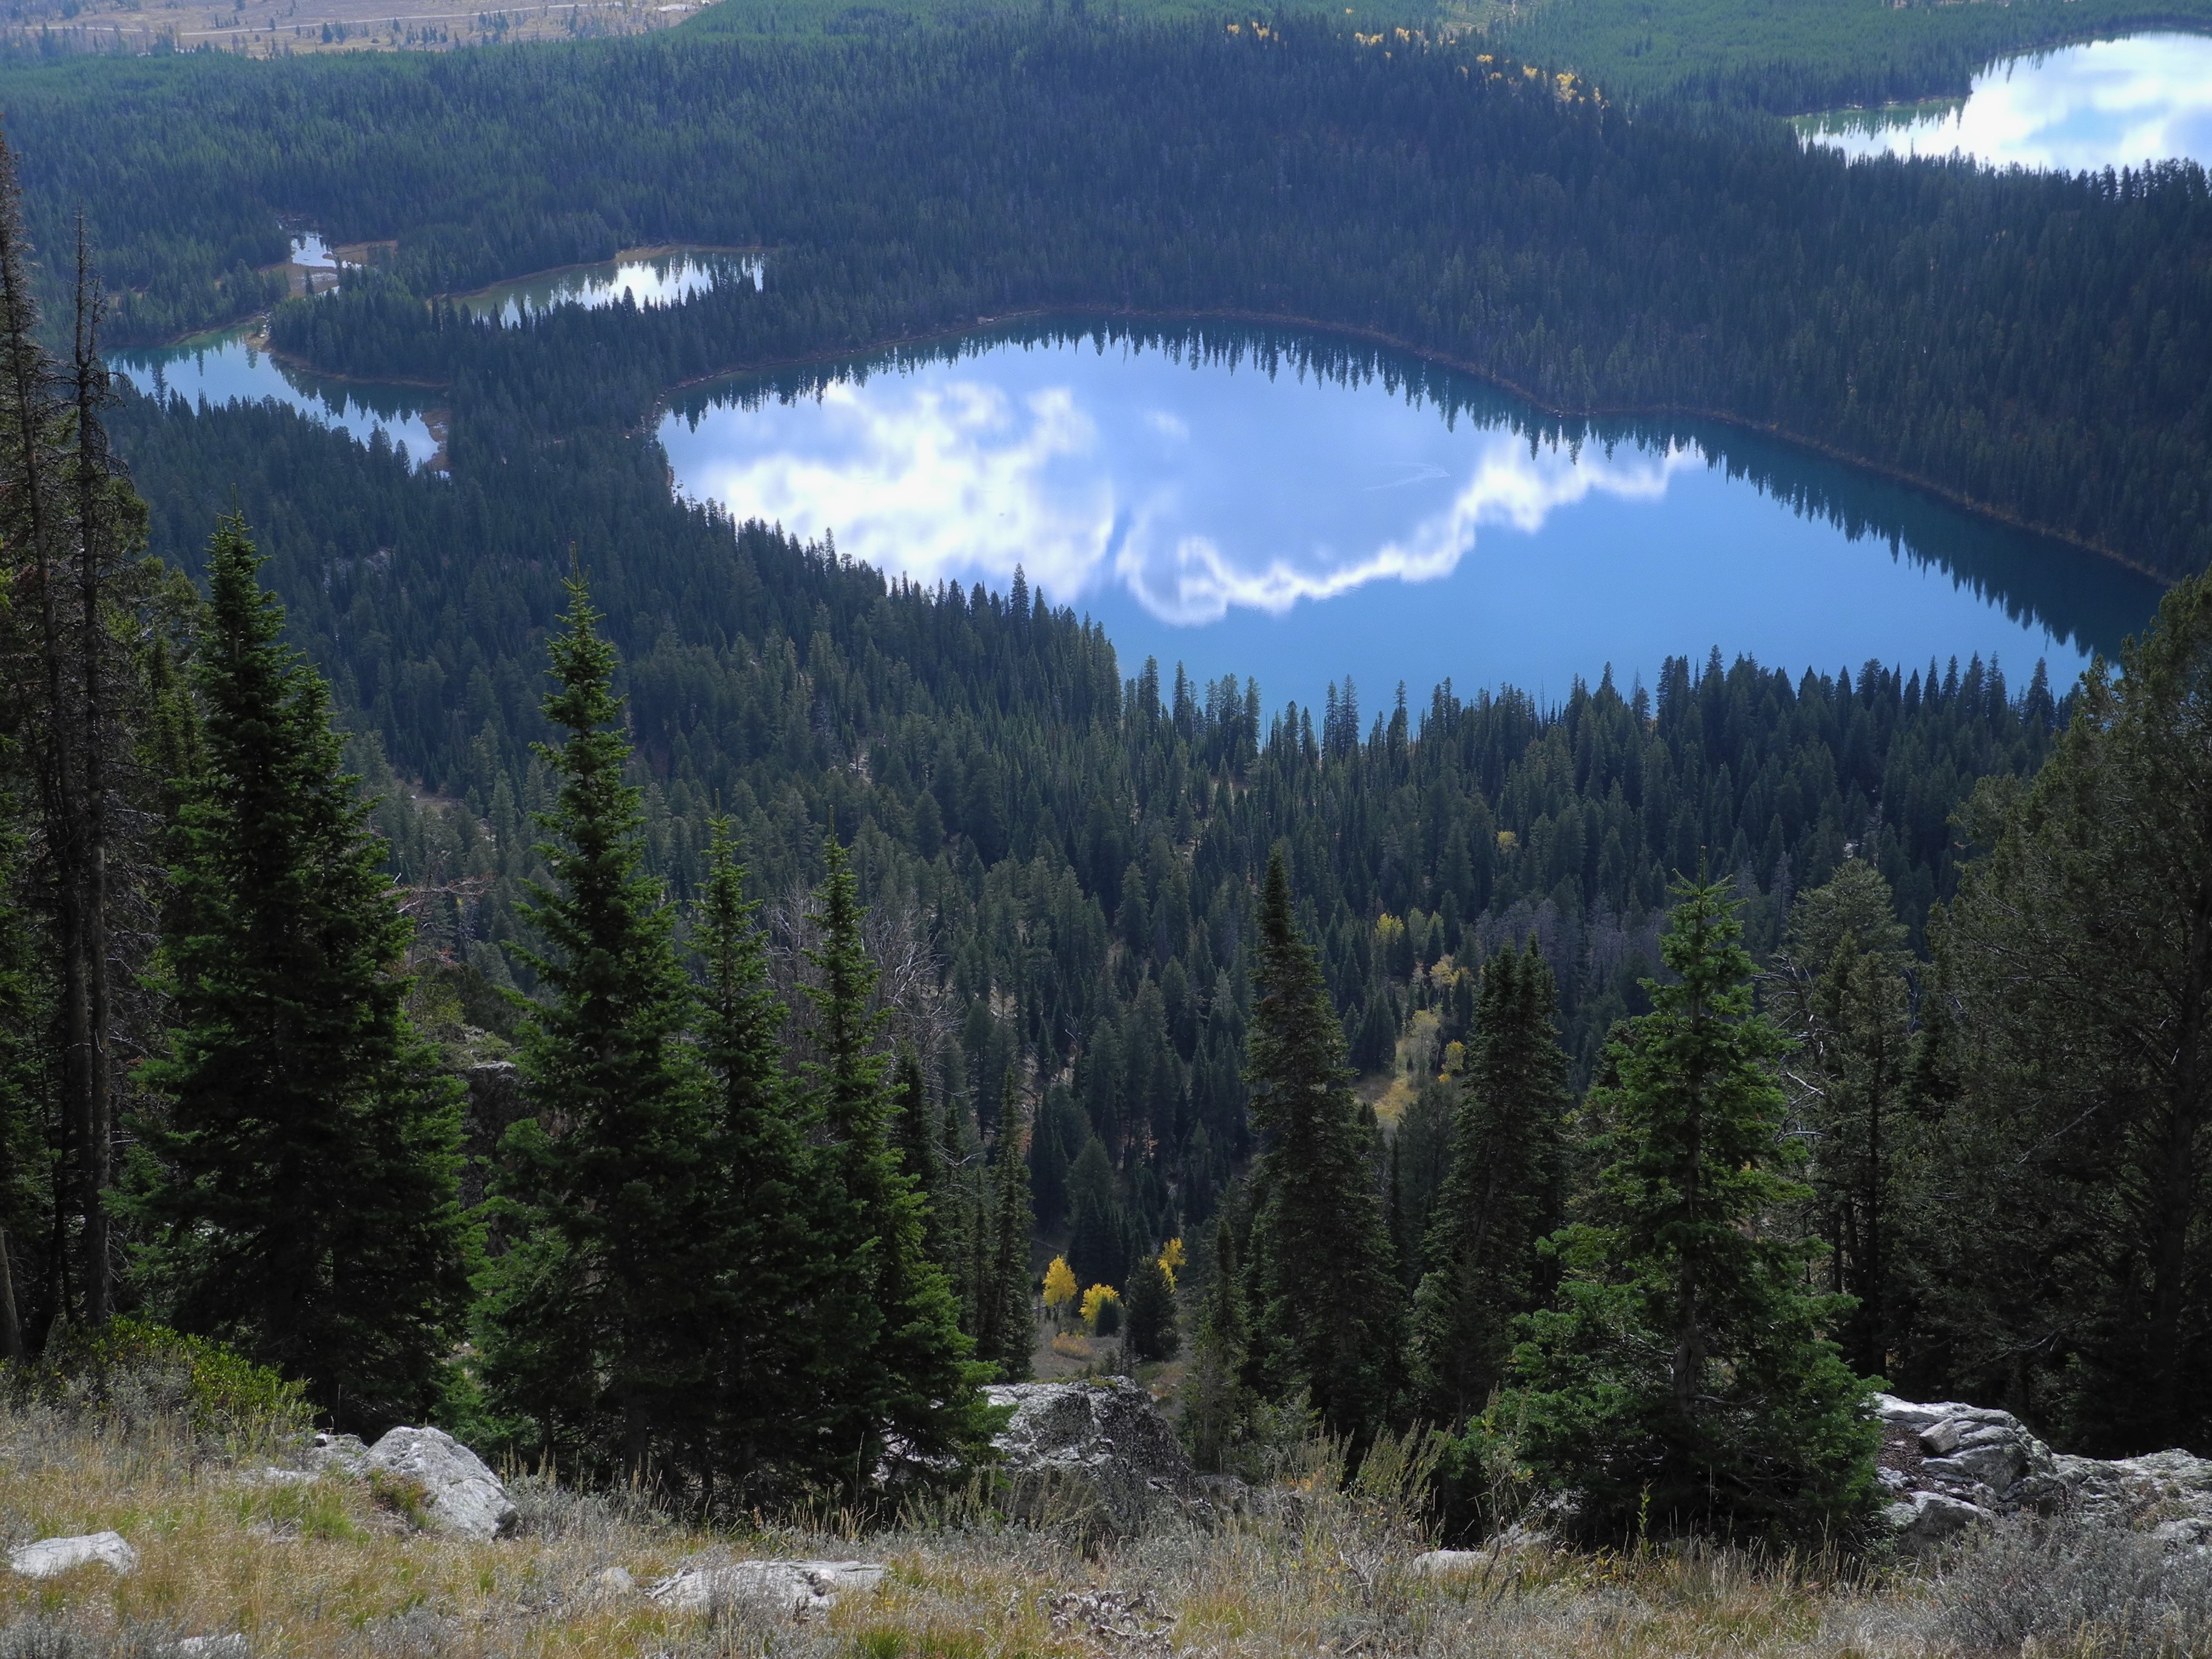
tree, forest, wilderness, mountain, lake, valley, mountain range, reservoir, ridge, plateau, fell, loch, wyoming, crater lake, ecosystem, tarn, grand teton, jenny lake, mountainous landforms, temperate coniferous forest